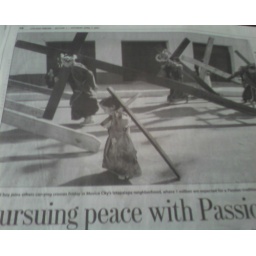
A small boy carries a cross in Mexico